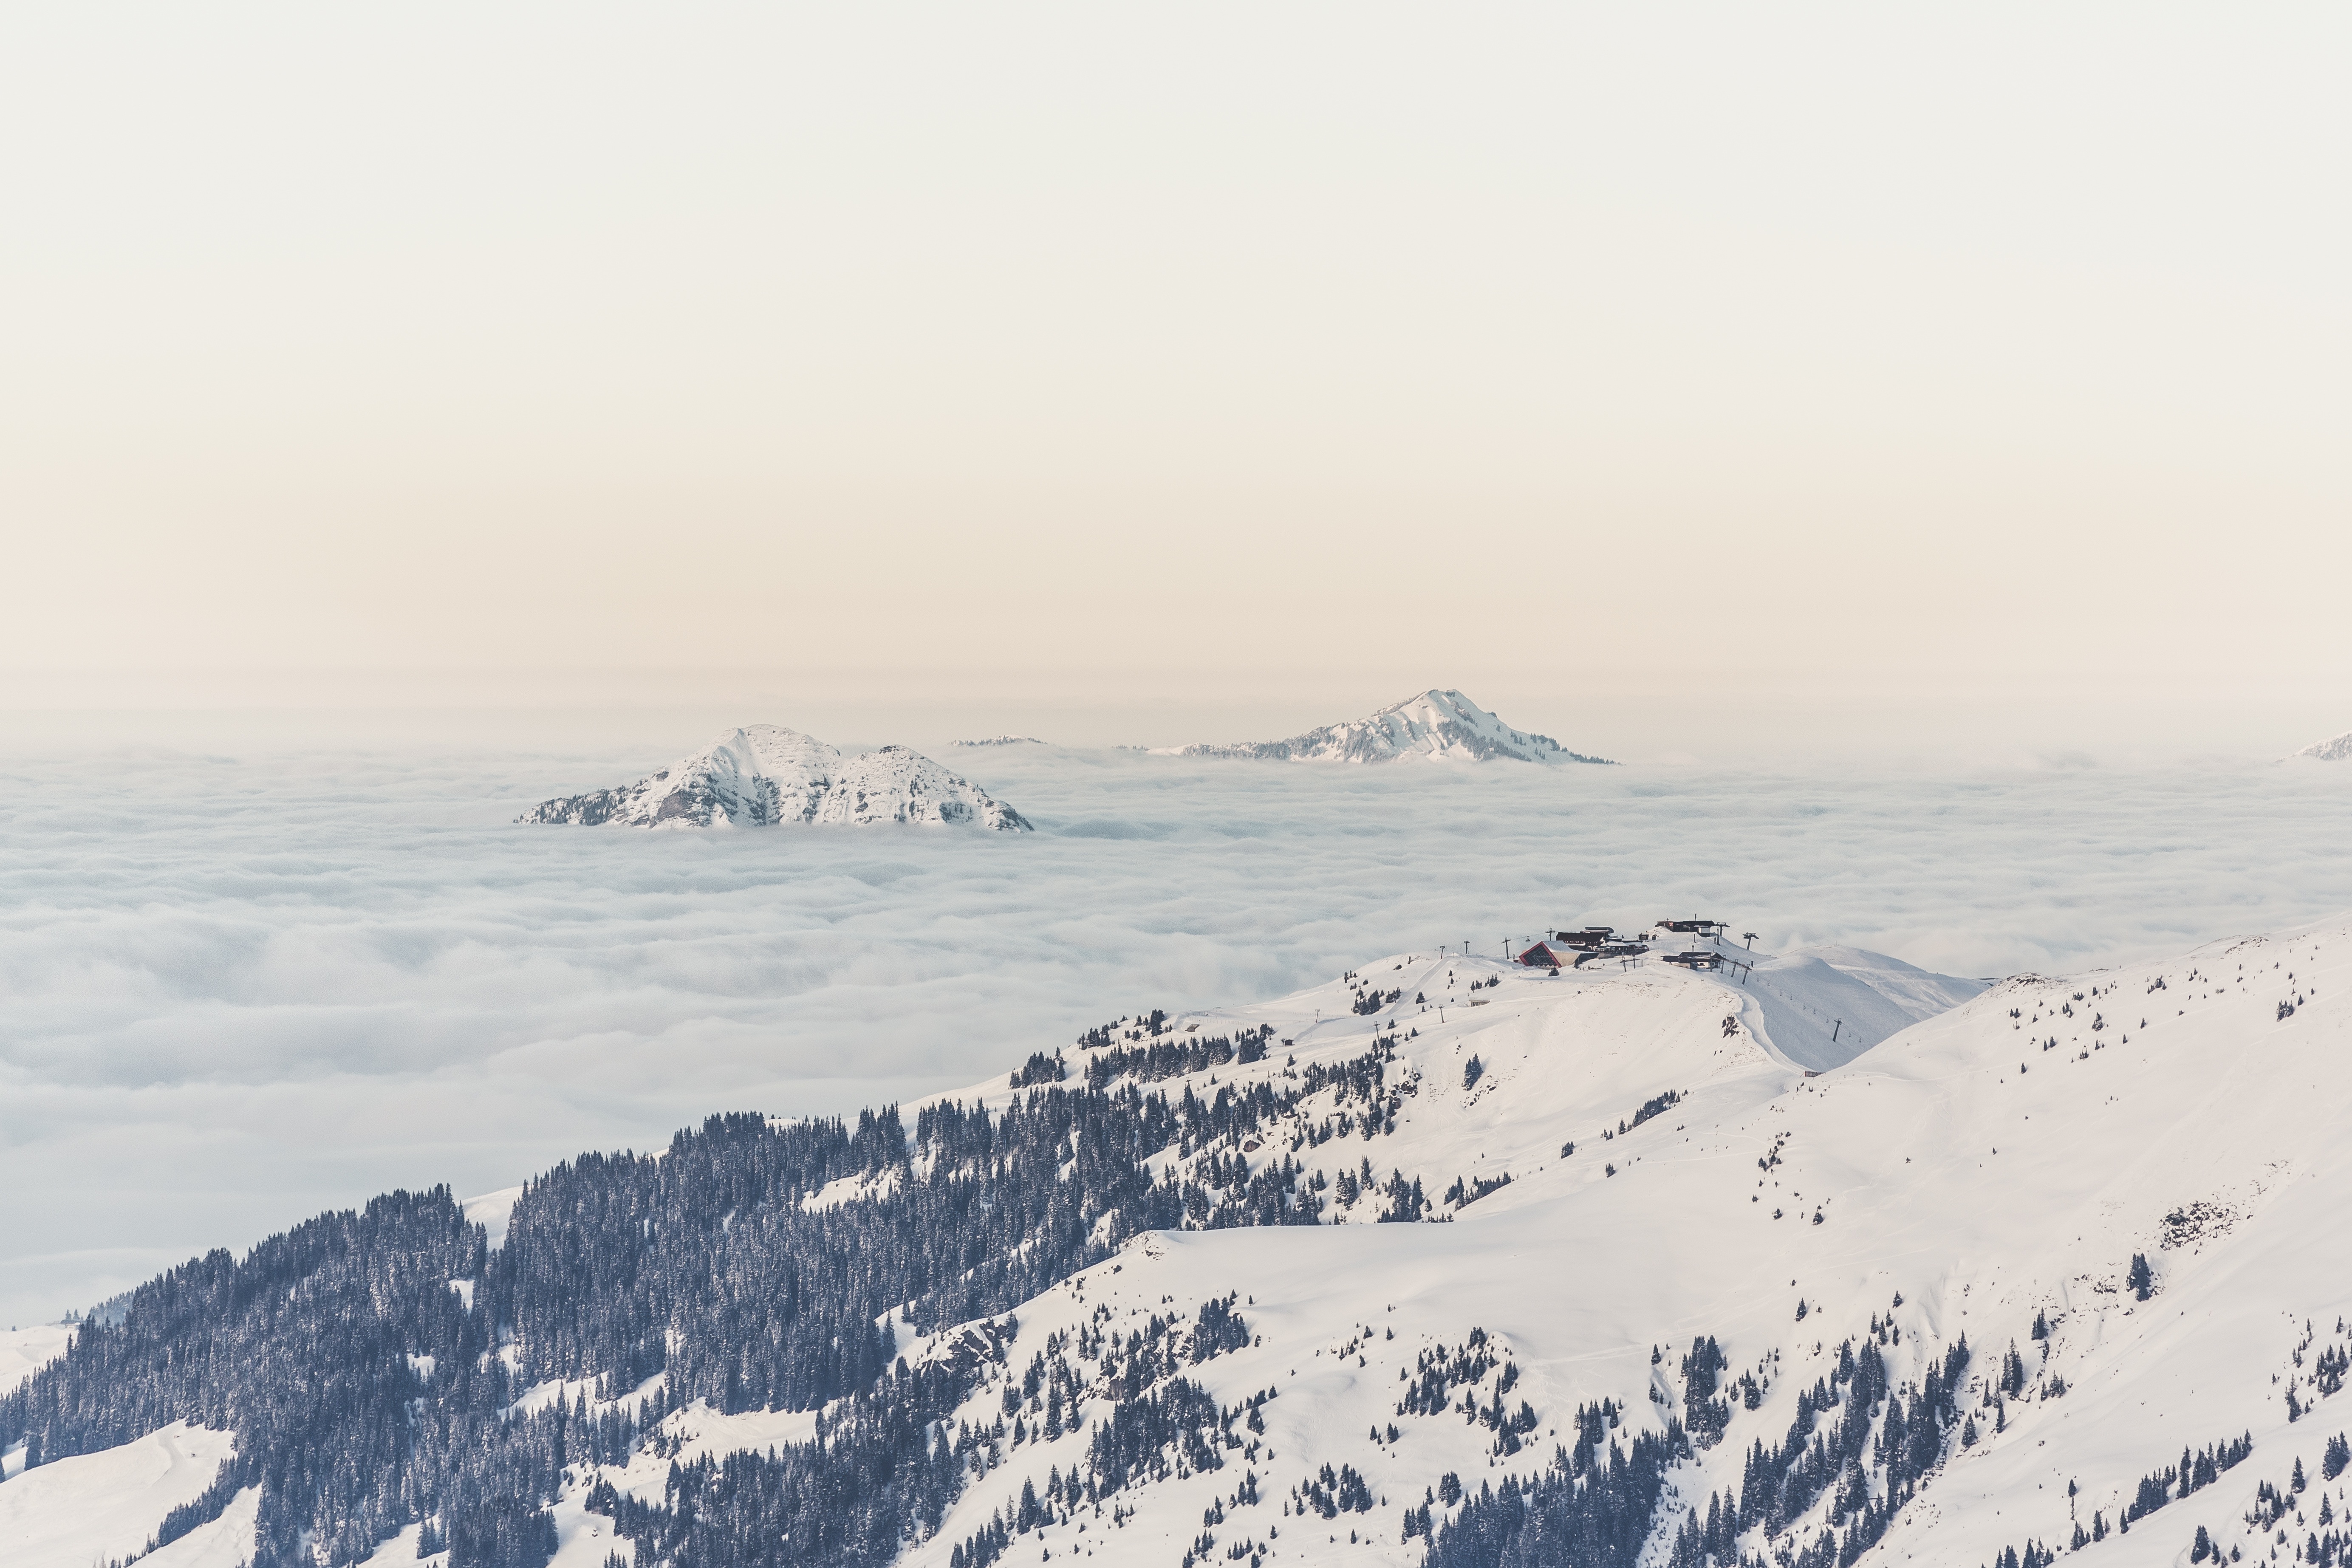
landscape, nature, mountain, snow, winter, cloud, sky, hill, peak, mountain range, range, high, scenic, scenery, weather, alpine, arctic, altitude, season, ridge, summit, snow mountain, mountaineering, mountains, alps, plateau, top, landform, atmospheric phenomenon, mountainous landforms, geological phenomenon